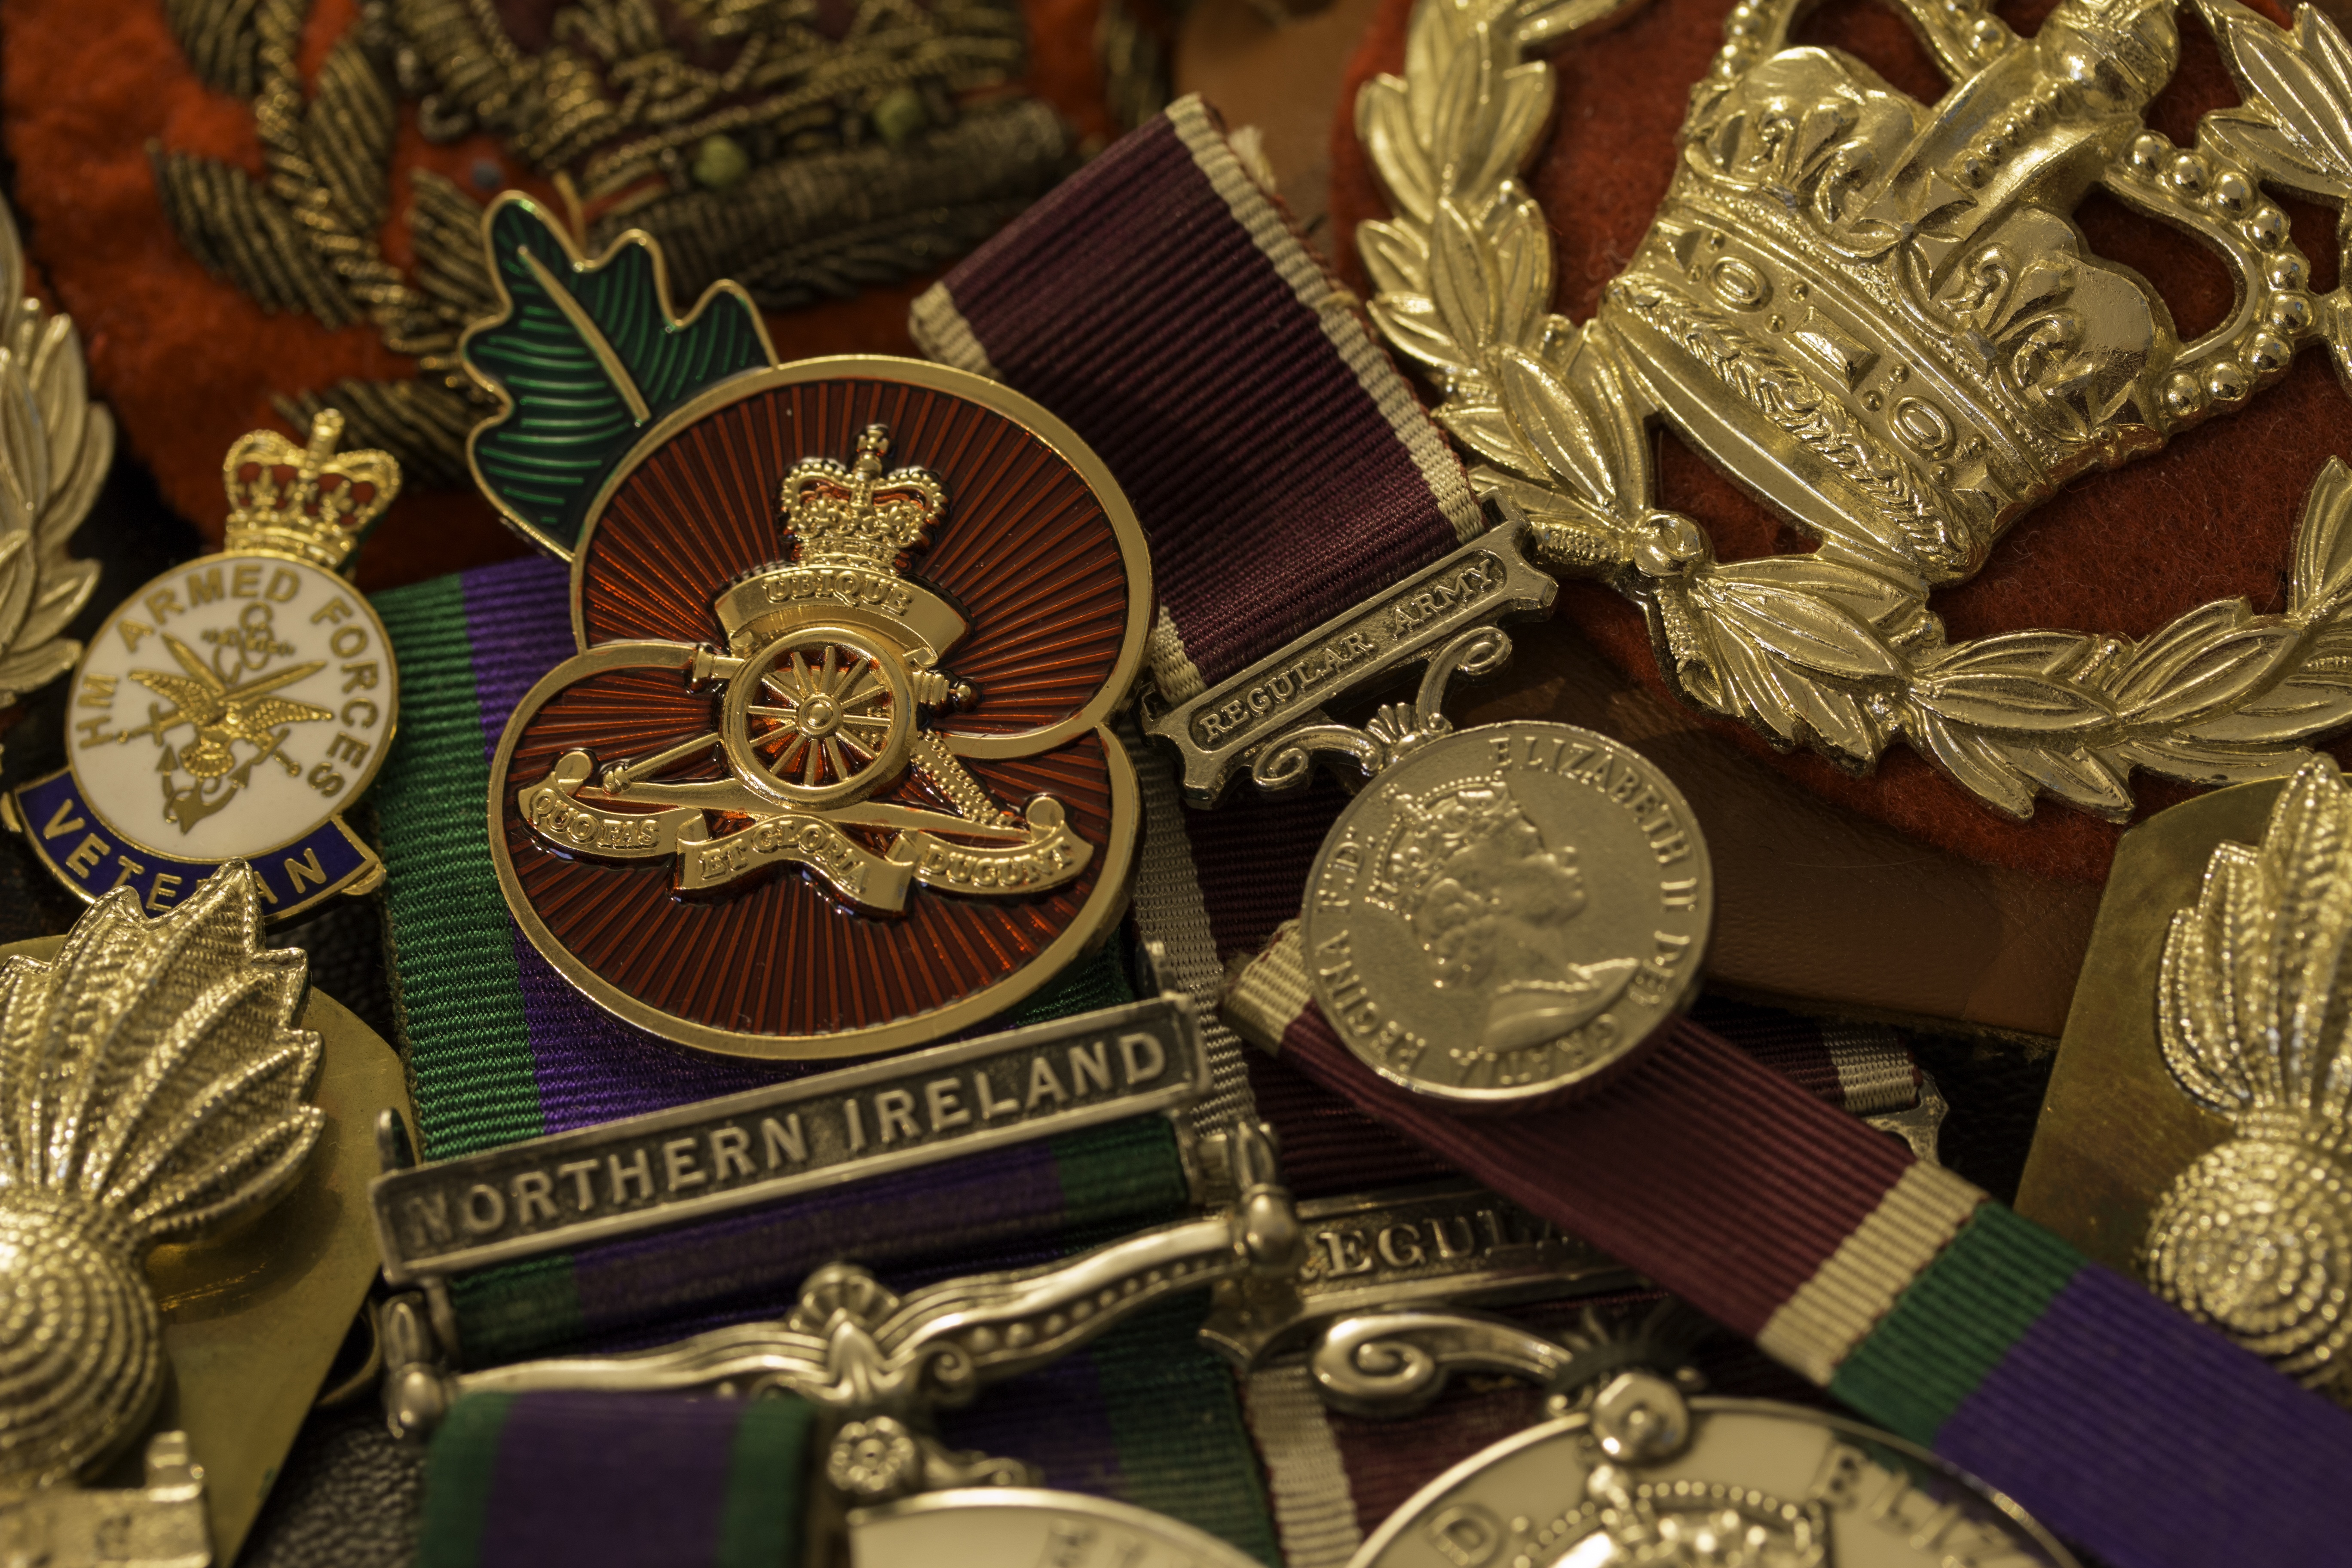
military, soldier, army, money, ribbon, patriotism, war, gold, honor, medal, badge, medals, victory, force, pride, veteran, award, achievement, insignia